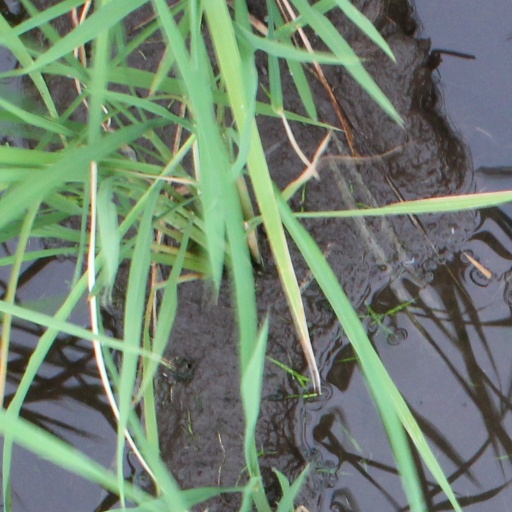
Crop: rice